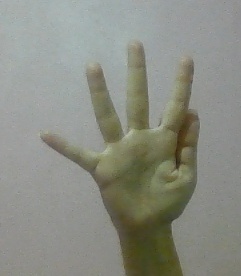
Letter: sheen